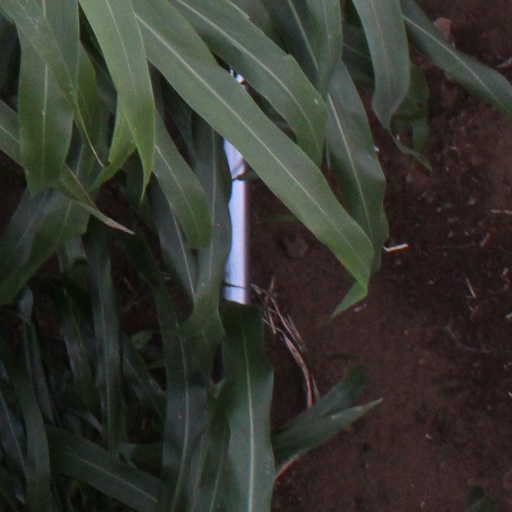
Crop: sorghum